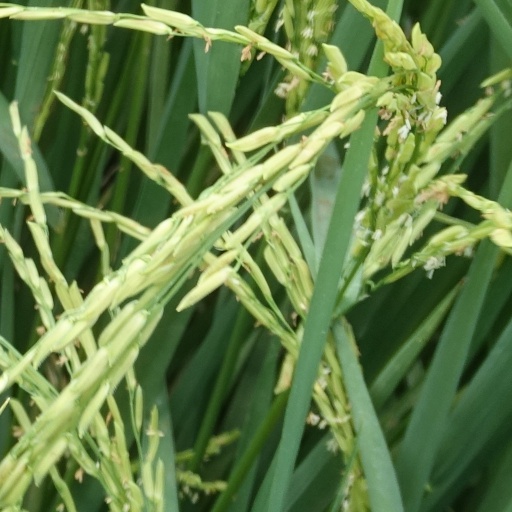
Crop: rice